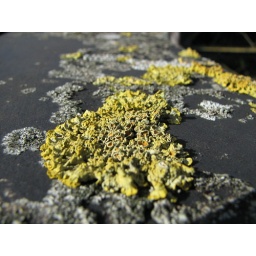
On a bridge over the river Avon.1 March 2008,Bath, Somerset, UK.